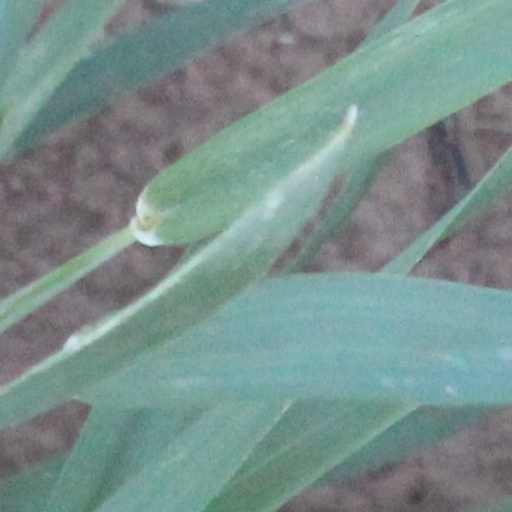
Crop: wheat